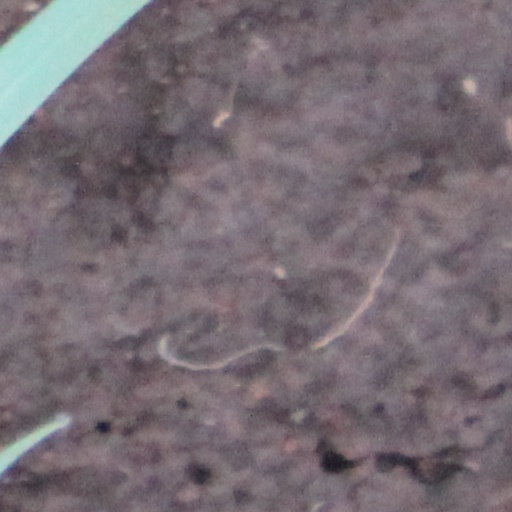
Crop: wheat